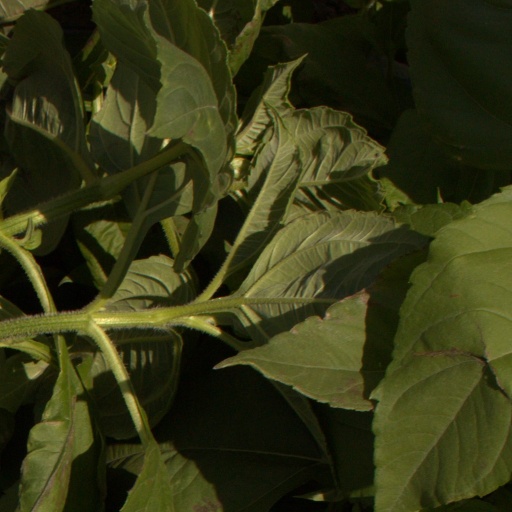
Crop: Jerusalem artichoke